Watchung Reservation

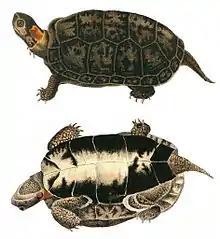
The bog turtle

The Watchung Reservation History Trail is a six-mile trail through various historical points in the reserve. It was designed and originally blazed by Rob Gruytch of Roselle Park.